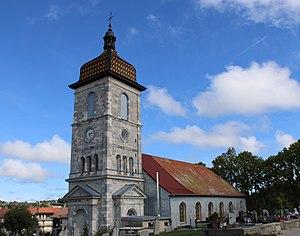
L'église
Les Fourgs est une commune française située dans la région Bourgogne-Franche-Comté, département du Doubs où se trouve une petite station de sports d'hiver.